Hampden County Training School

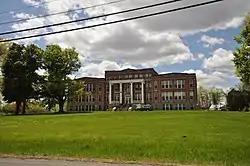

The Hampden County Training School was a reformatory school for boys at 702 South Westfield Street in Agawam, Massachusetts. Established in 1916, it operated until 1972, providing training agriculture and vocational skills to its charges. In 2010, the state sold the property to a veterans support organization for conversion to residences. The facility opened in 2017. The property was listed on the National Register of Historic Places in 2018.